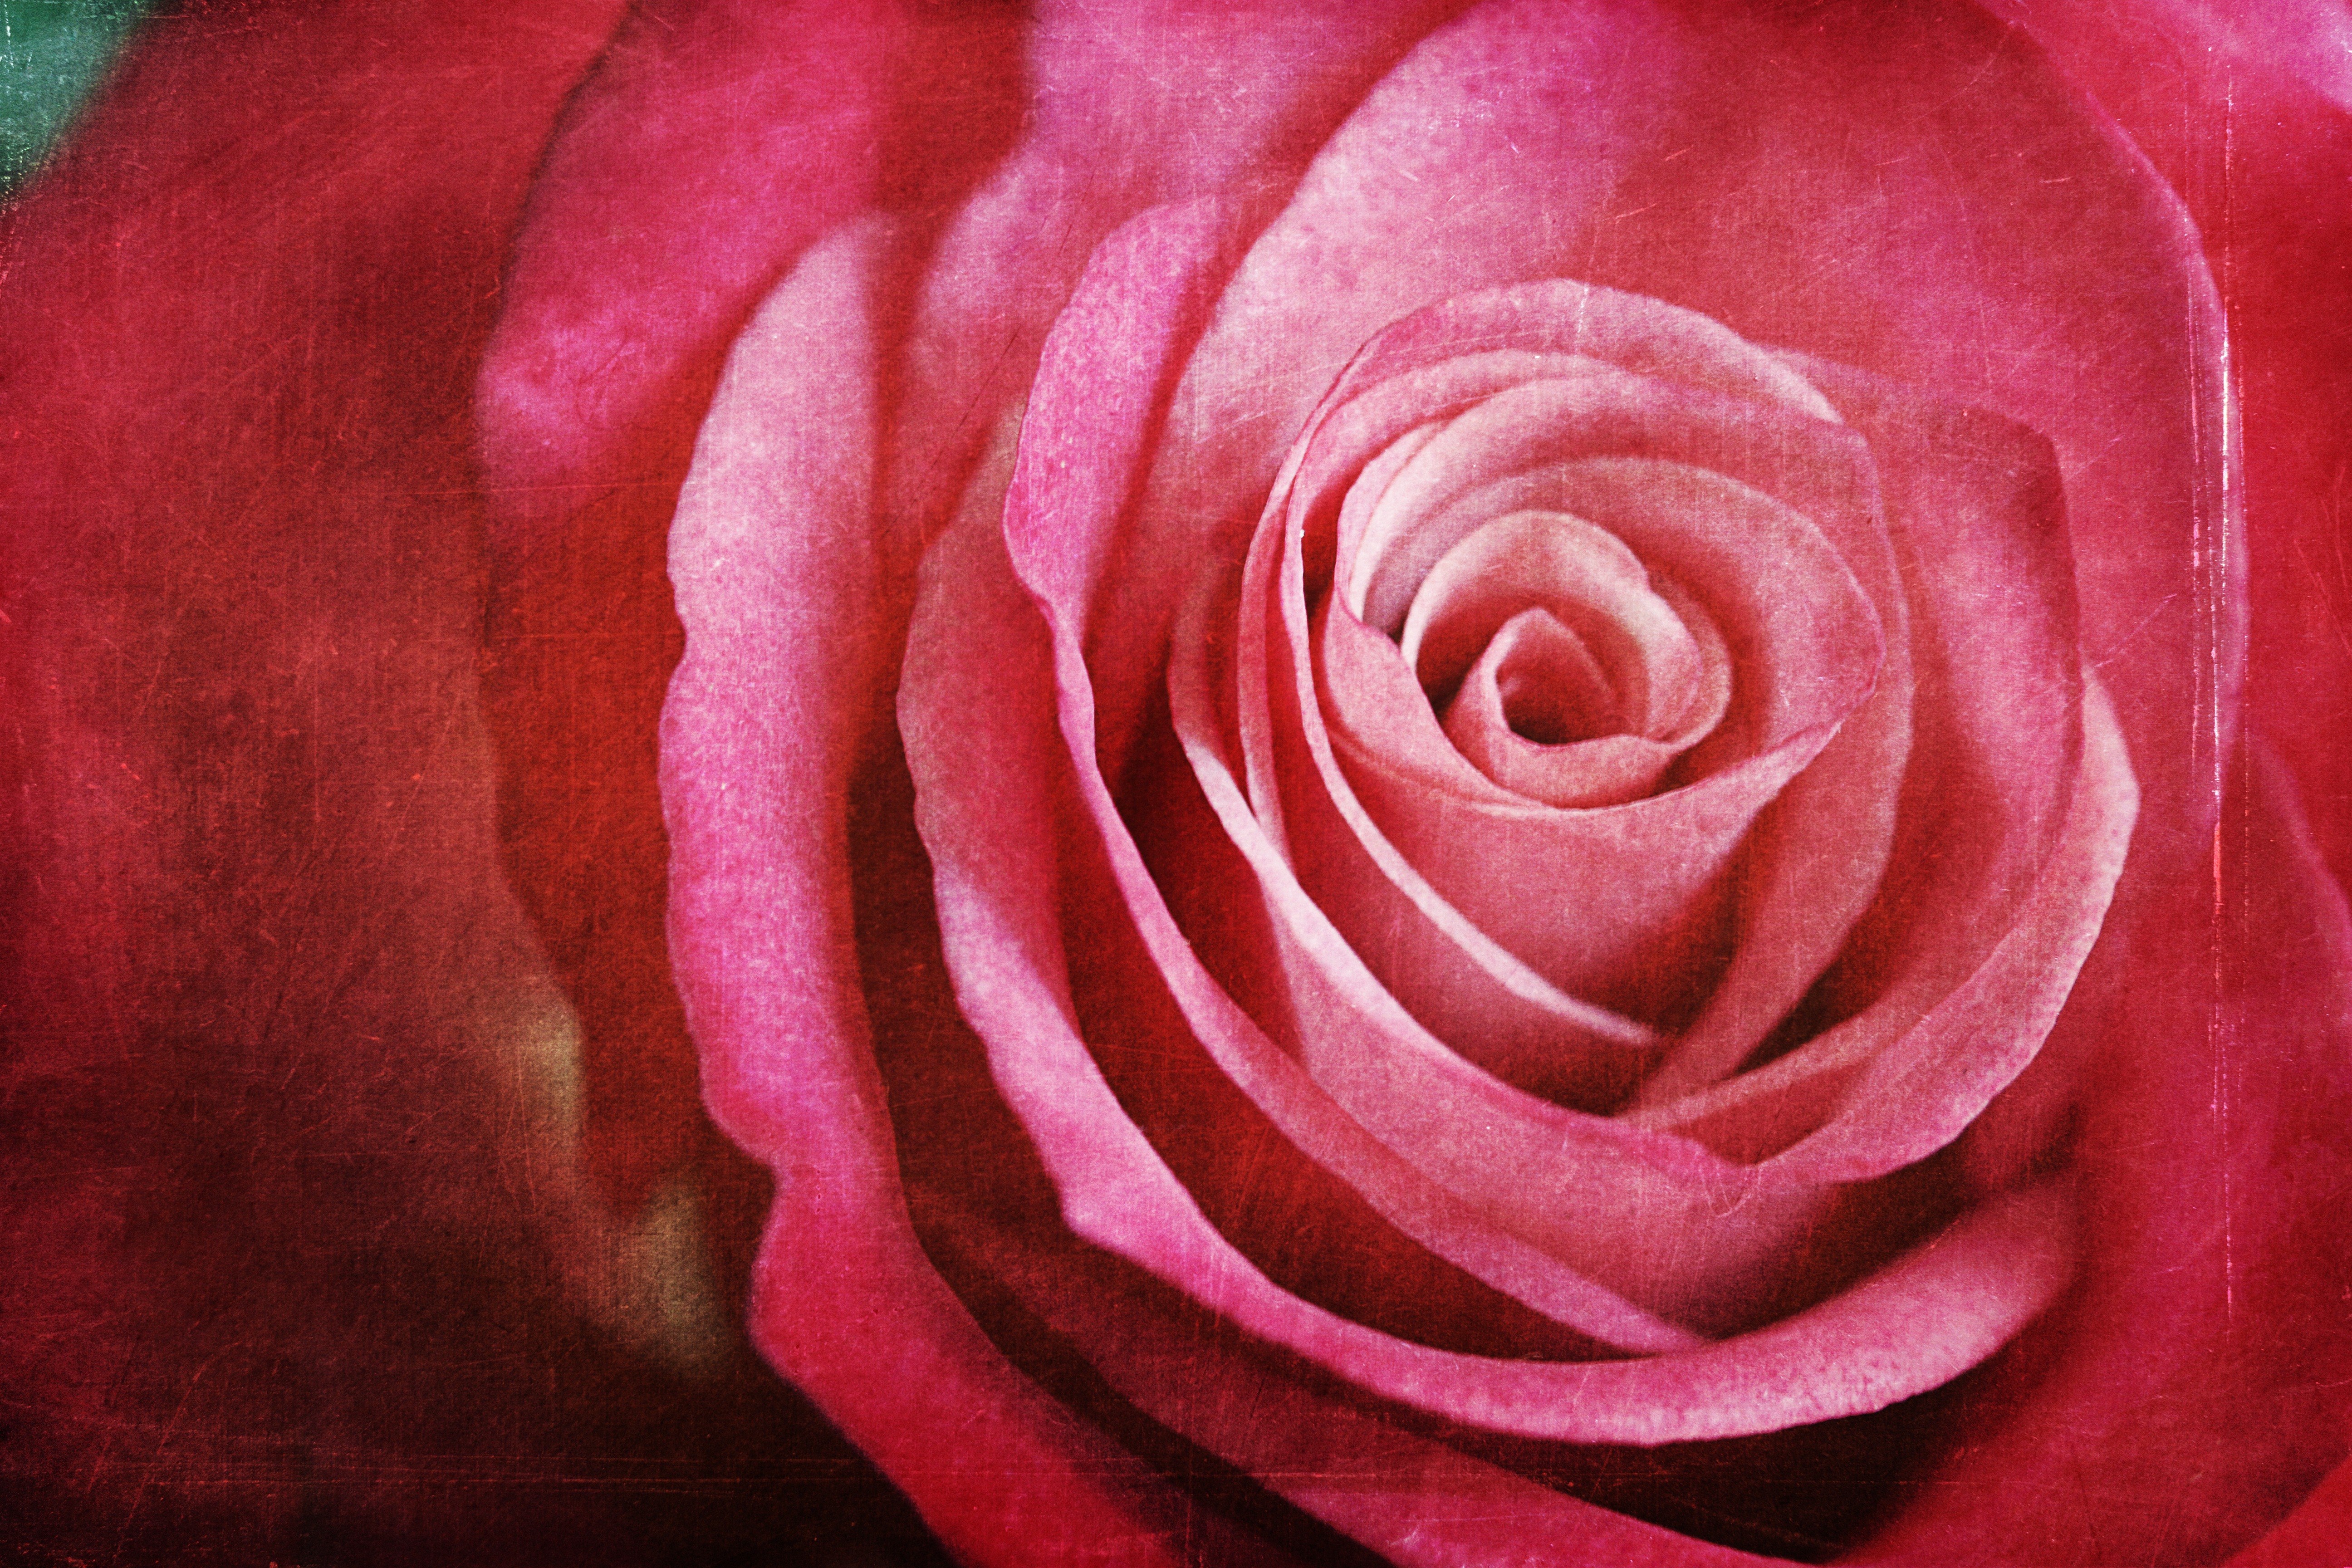
plant, flower, petal, rose, red, grunge, pink, close up, blooms, macro photography, flowering plant, garden roses, rose family, land plant, rose order